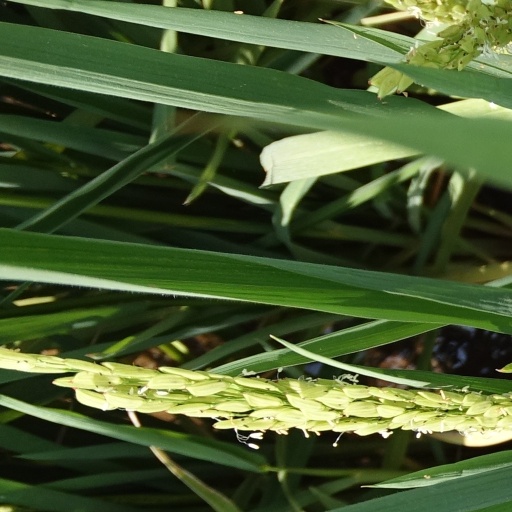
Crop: rice